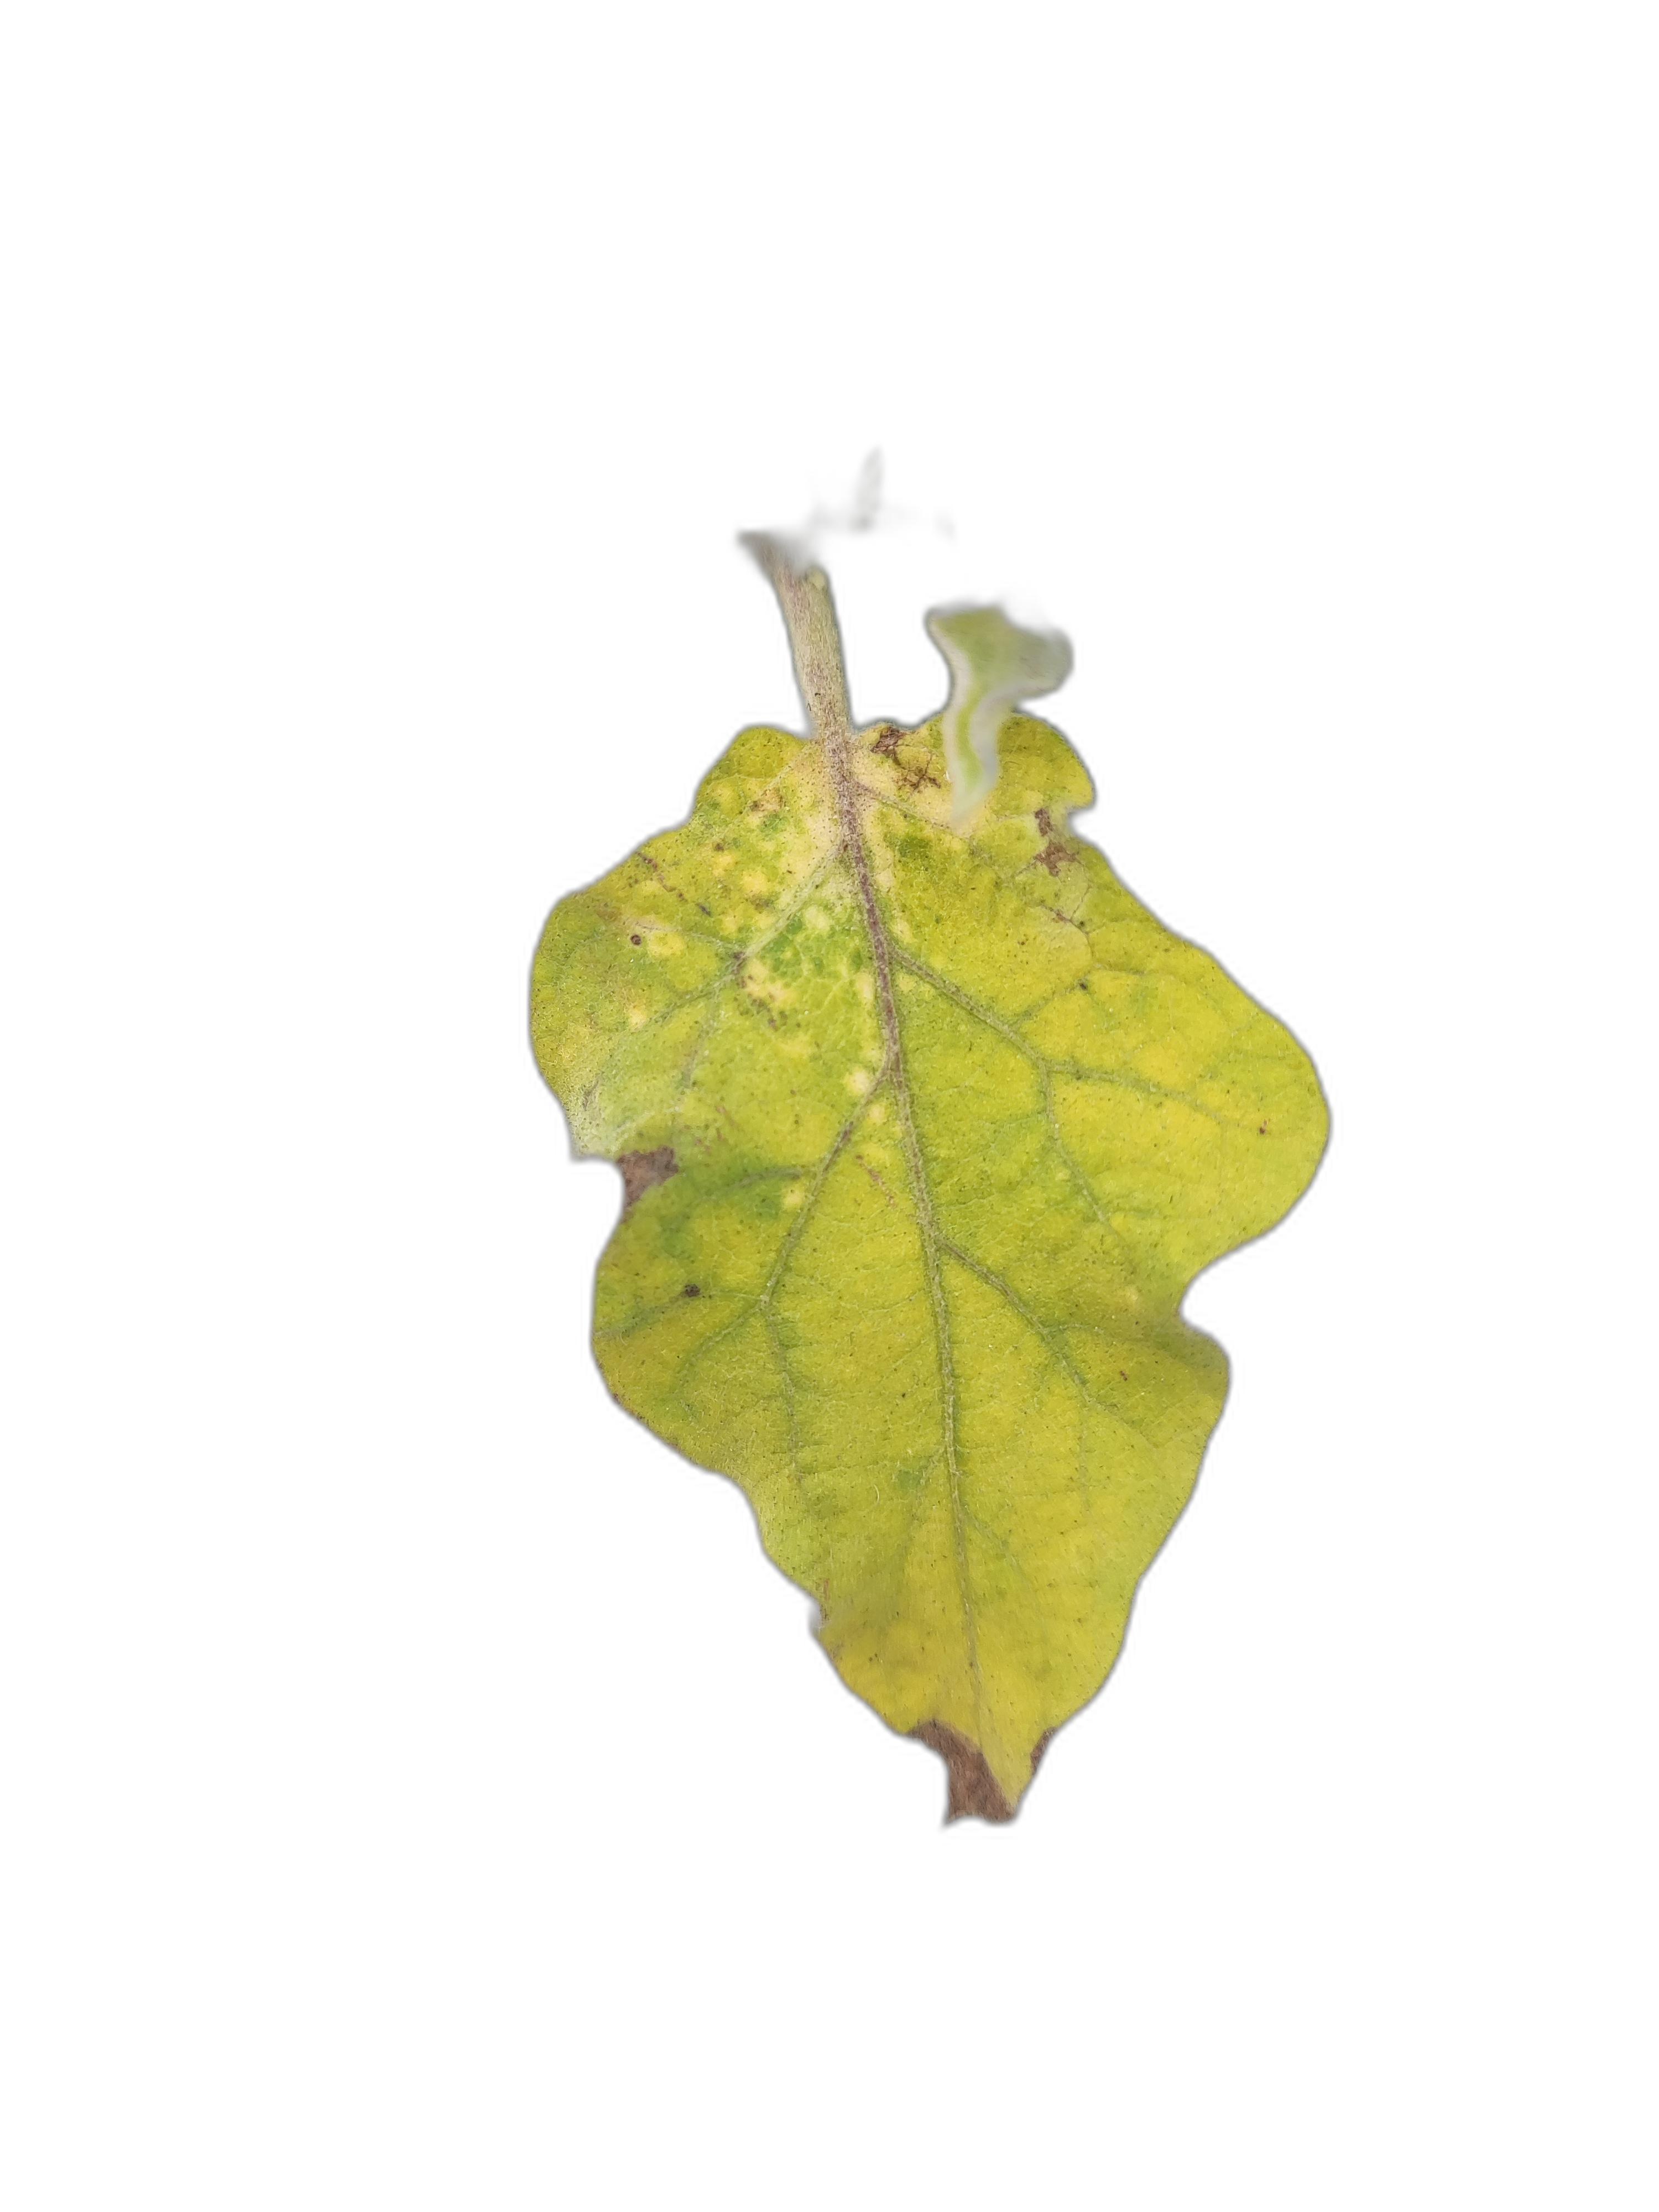
Label: Leaf Spot Disease